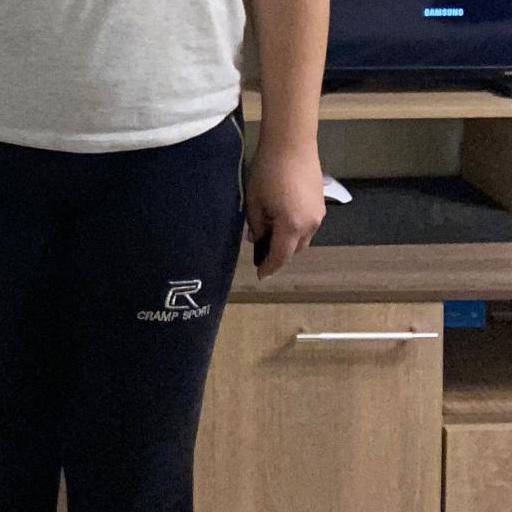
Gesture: no_gesture